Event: Nepal Earthquake
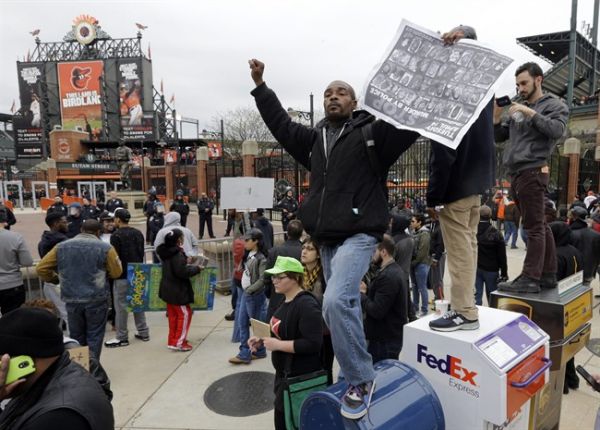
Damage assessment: no_damage